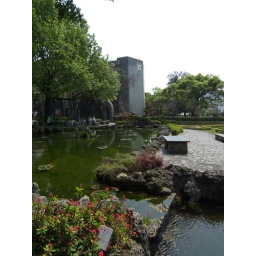
It's not too clear (well, big) in this picture, but the clock tower was pretty cool looking.